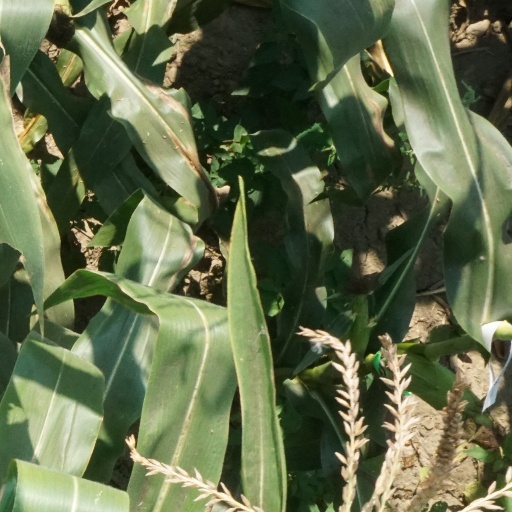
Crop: maize; corn